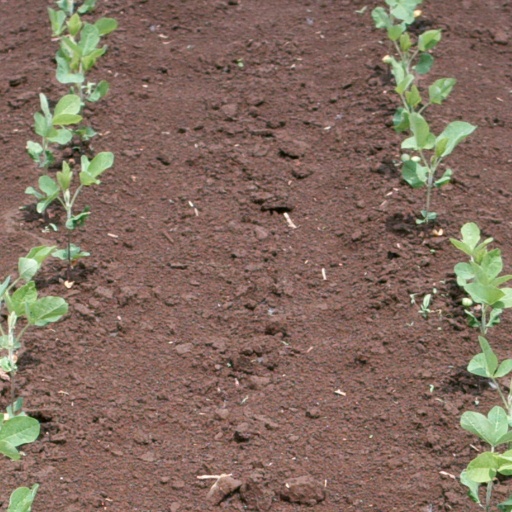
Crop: soybean